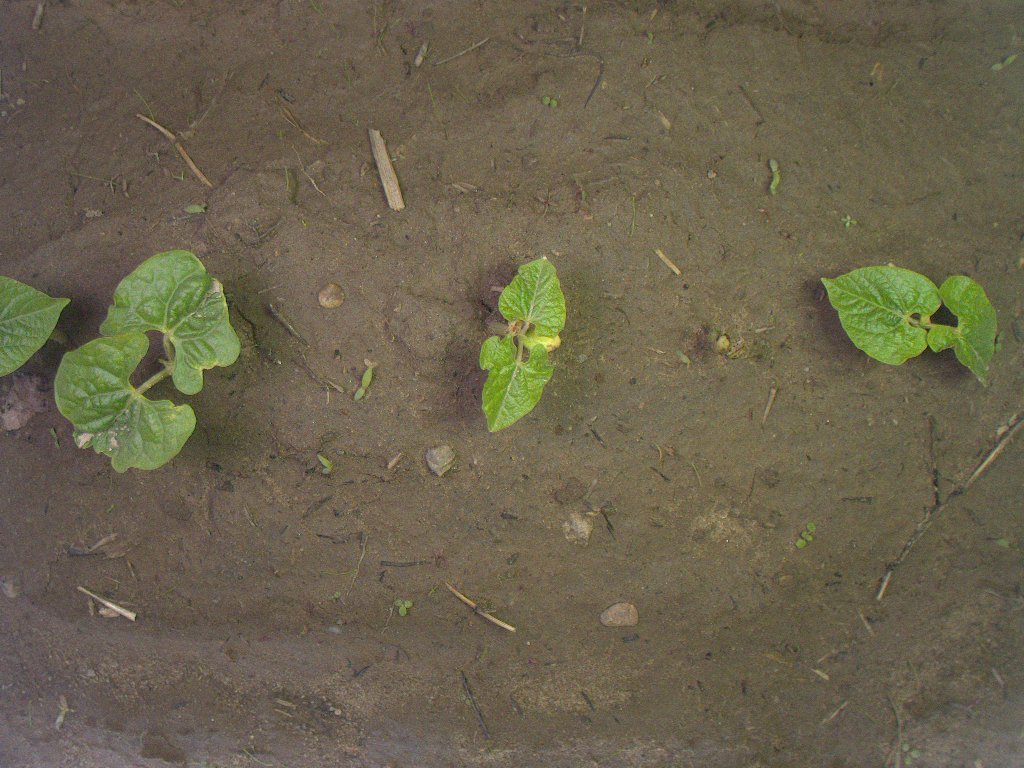
Crop: bean
Objects: bean, bean, bean, bean, stem_bean, stem_bean, stem_bean, stem_bean